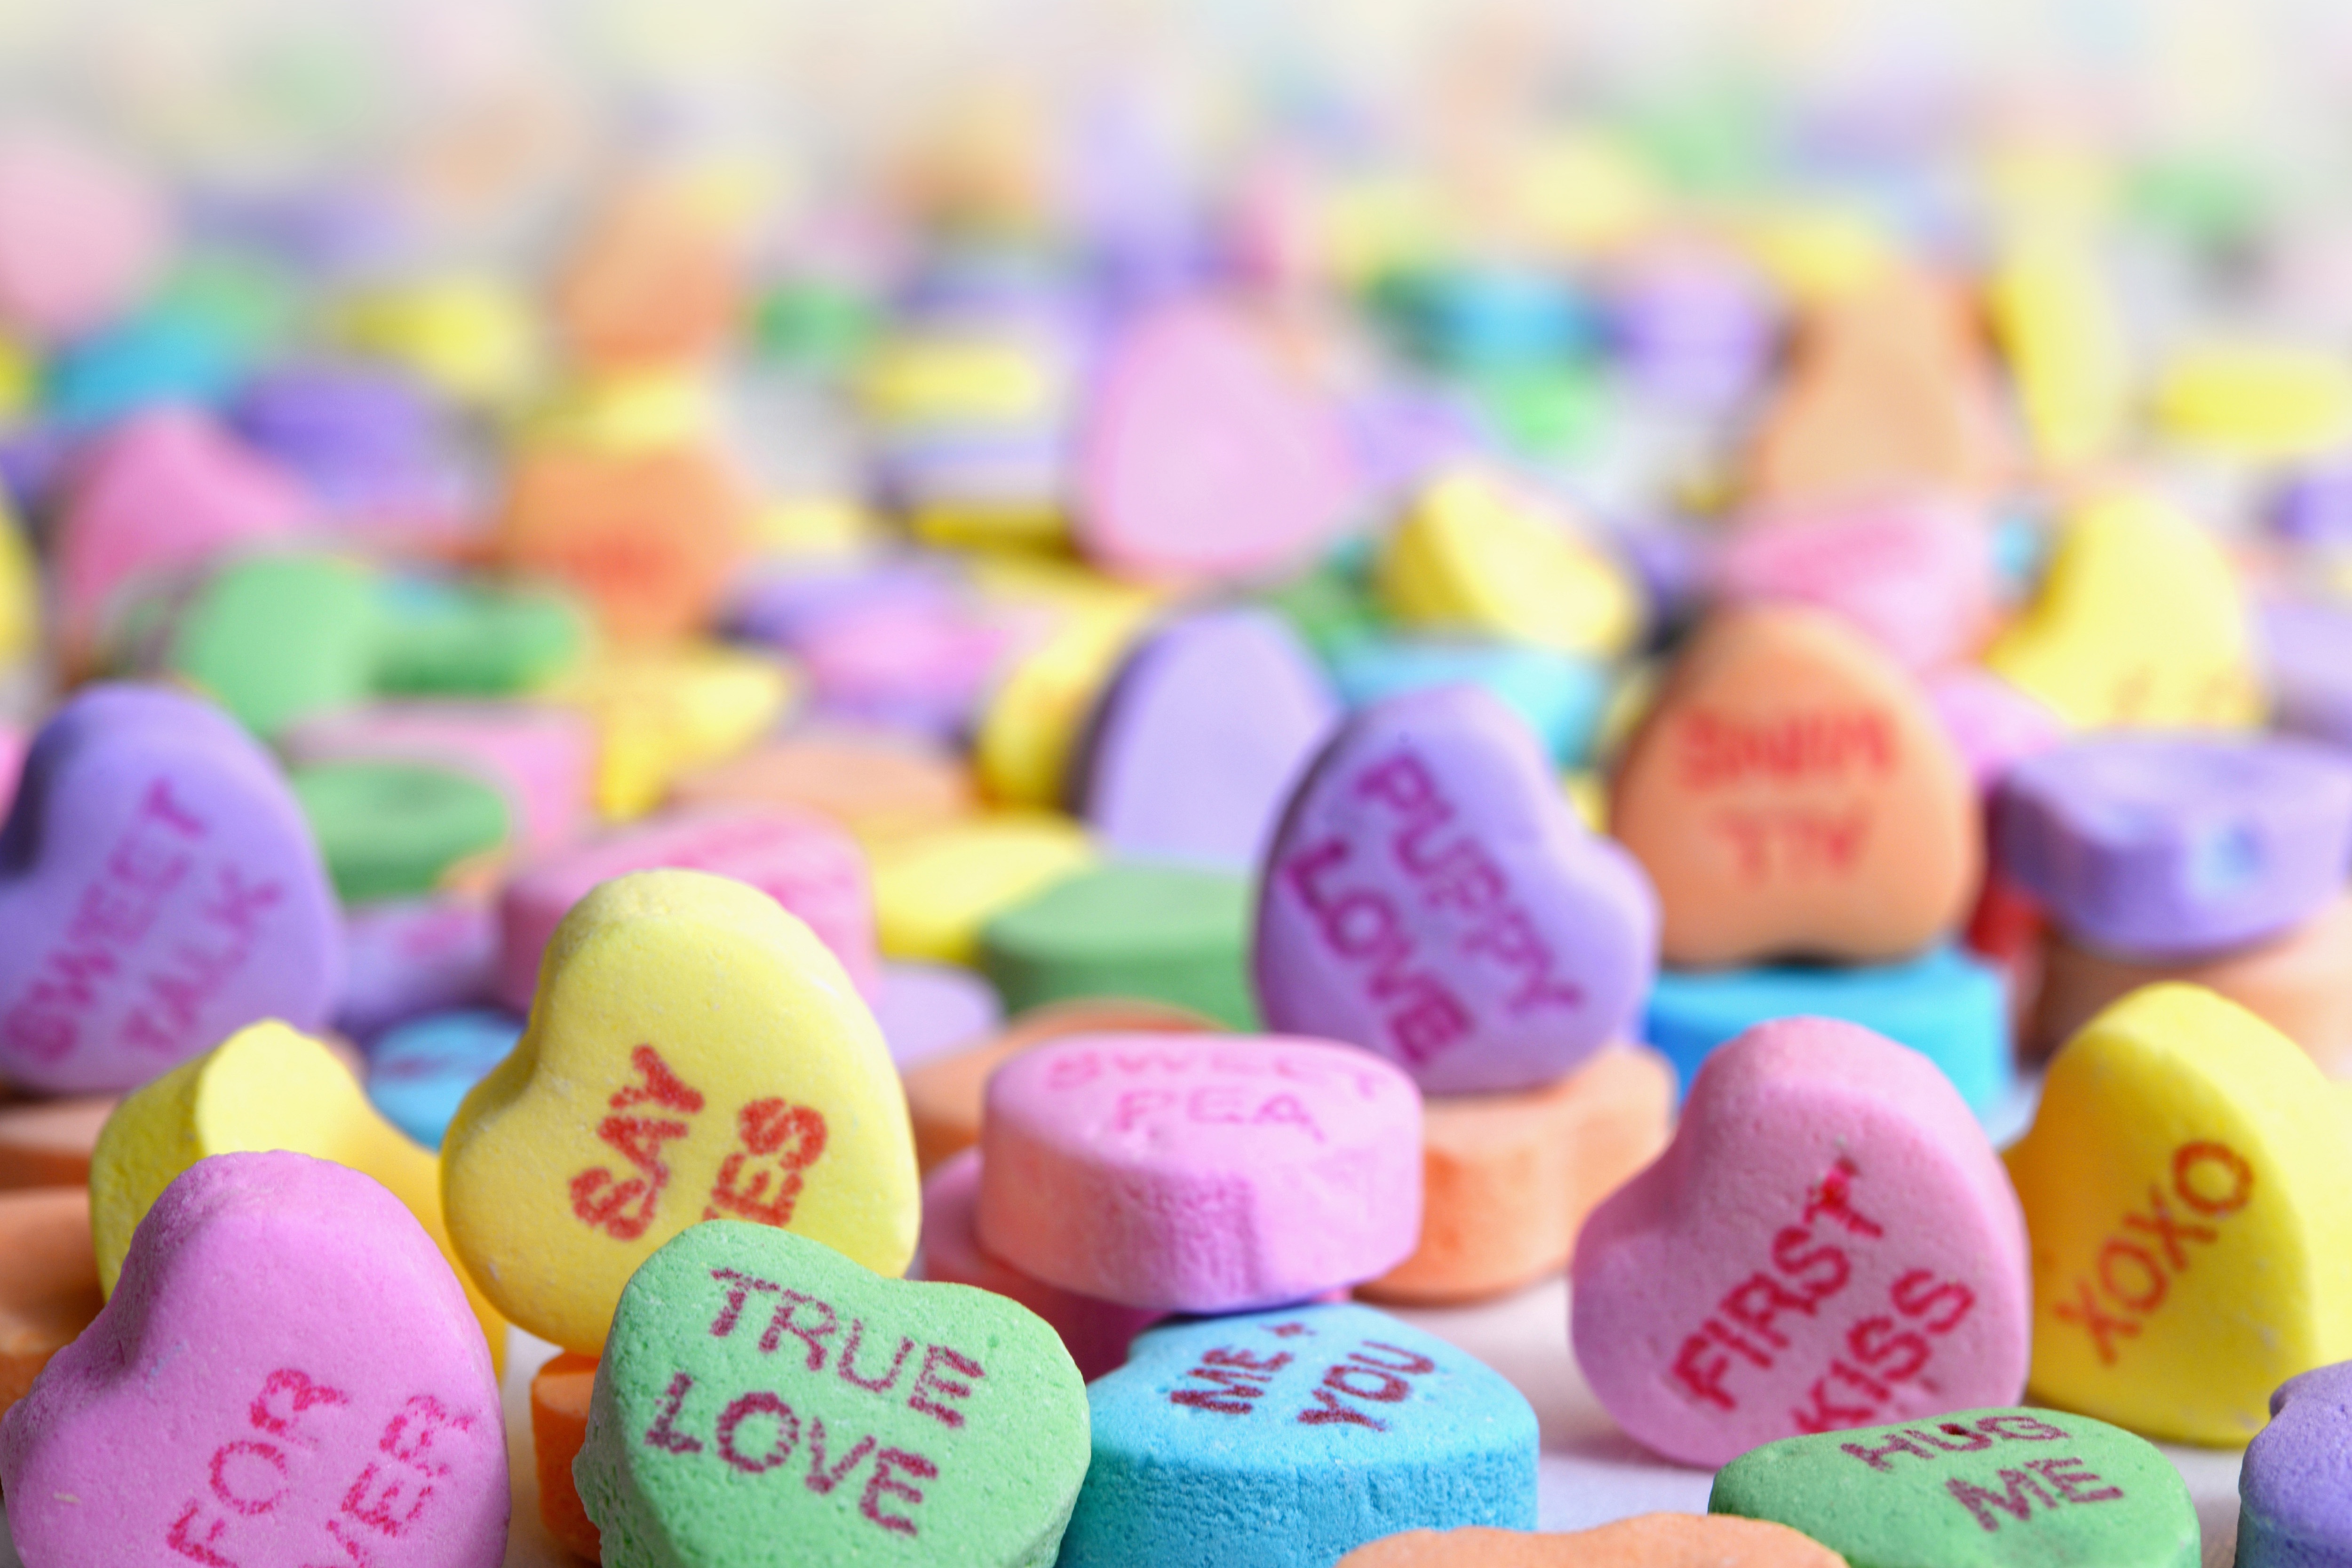
food, sweethearts, sweetness, confectionery, candy, heart